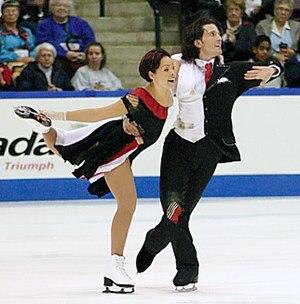
Megan Wing, née le 1ᵉʳ novembre 1975 à Vancouver, est une ancienne patineuse artistique canadienne. Son partenaire en danse sur glace était Aaron Lowe. Ils patinaient ensemble depuis 1986.
Aaron Lowe, né le 12 octobre 1974 à Vancouver, est un ancien patineur artistique canadien. Sa partenaire en danse sur glace était Megan Wing. Ils patinaient ensemble depuis 1986.